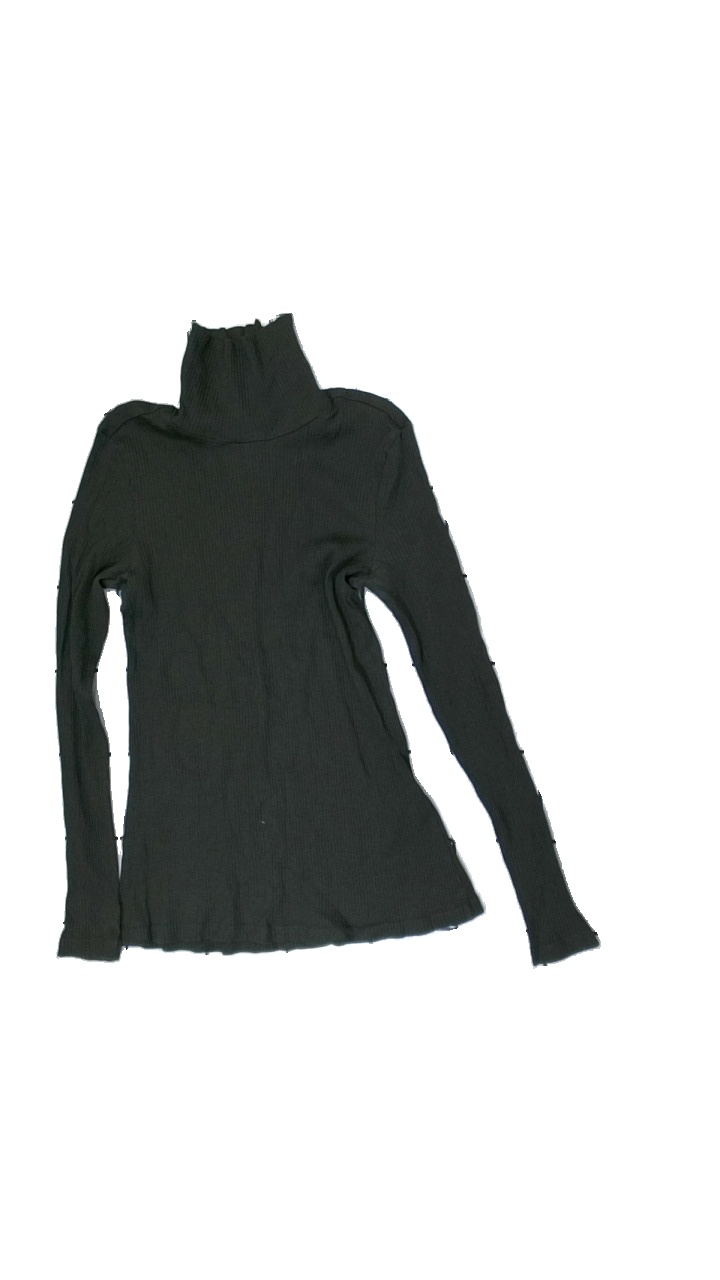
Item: Sweater (Ladies)
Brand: Vero Moda
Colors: Green
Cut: Regular, Turtle neck, Tight
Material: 100% cotton
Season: All
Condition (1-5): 4
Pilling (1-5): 4
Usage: Reuse
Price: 50-100